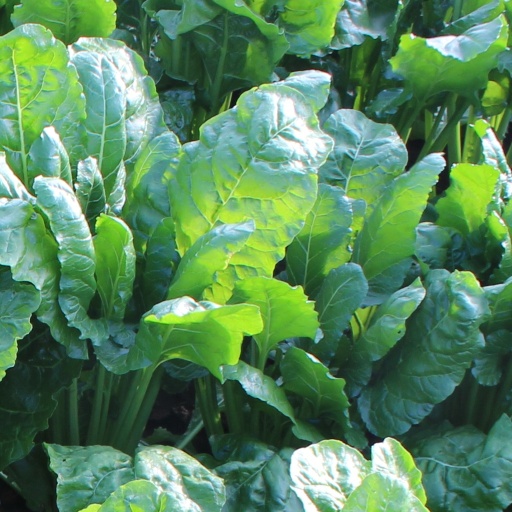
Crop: sugar beet